Hieronymus Andreae

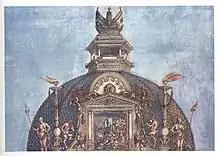
Detail of pinnacle from a hand-coloured impression of the Triumphal Arch woodcut, designed by Dürer and cut by Andreae, 1515-1517. The whole print was 2.95 metres wide and 3.57 metres high (approximately 9'8" by 11'8½"), on 192 large woodblocks.

Hieronymus Andreae, or Andreä, or Hieronymus Formschneider, (died 7 May 1556) was a German woodblock cutter ("formschneider"), printer, publisher and typographer closely associated with Albrecht Dürer. Andreae's best known achievements include the enormous, 192-block Triumphal Arch woodcut, designed by Dürer for Maximilian I, Holy Roman Emperor, and his design of the characteristic German "blackletter" Fraktur typeface ("Gothic" to most English-speakers), on which German typefaces were based for several centuries. He was also significant as a printer of music.